Lasana M. Sekou

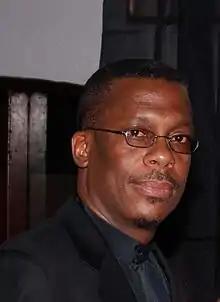
Sekou at CTO awards ceremony, New York, 2007

Lasana M. Sekou (born 12 January 1959) is a poet, short story writer, essayist, journalist, and publisher from the Caribbean island of Saint Martin.